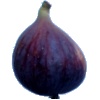
Label: Fig 1